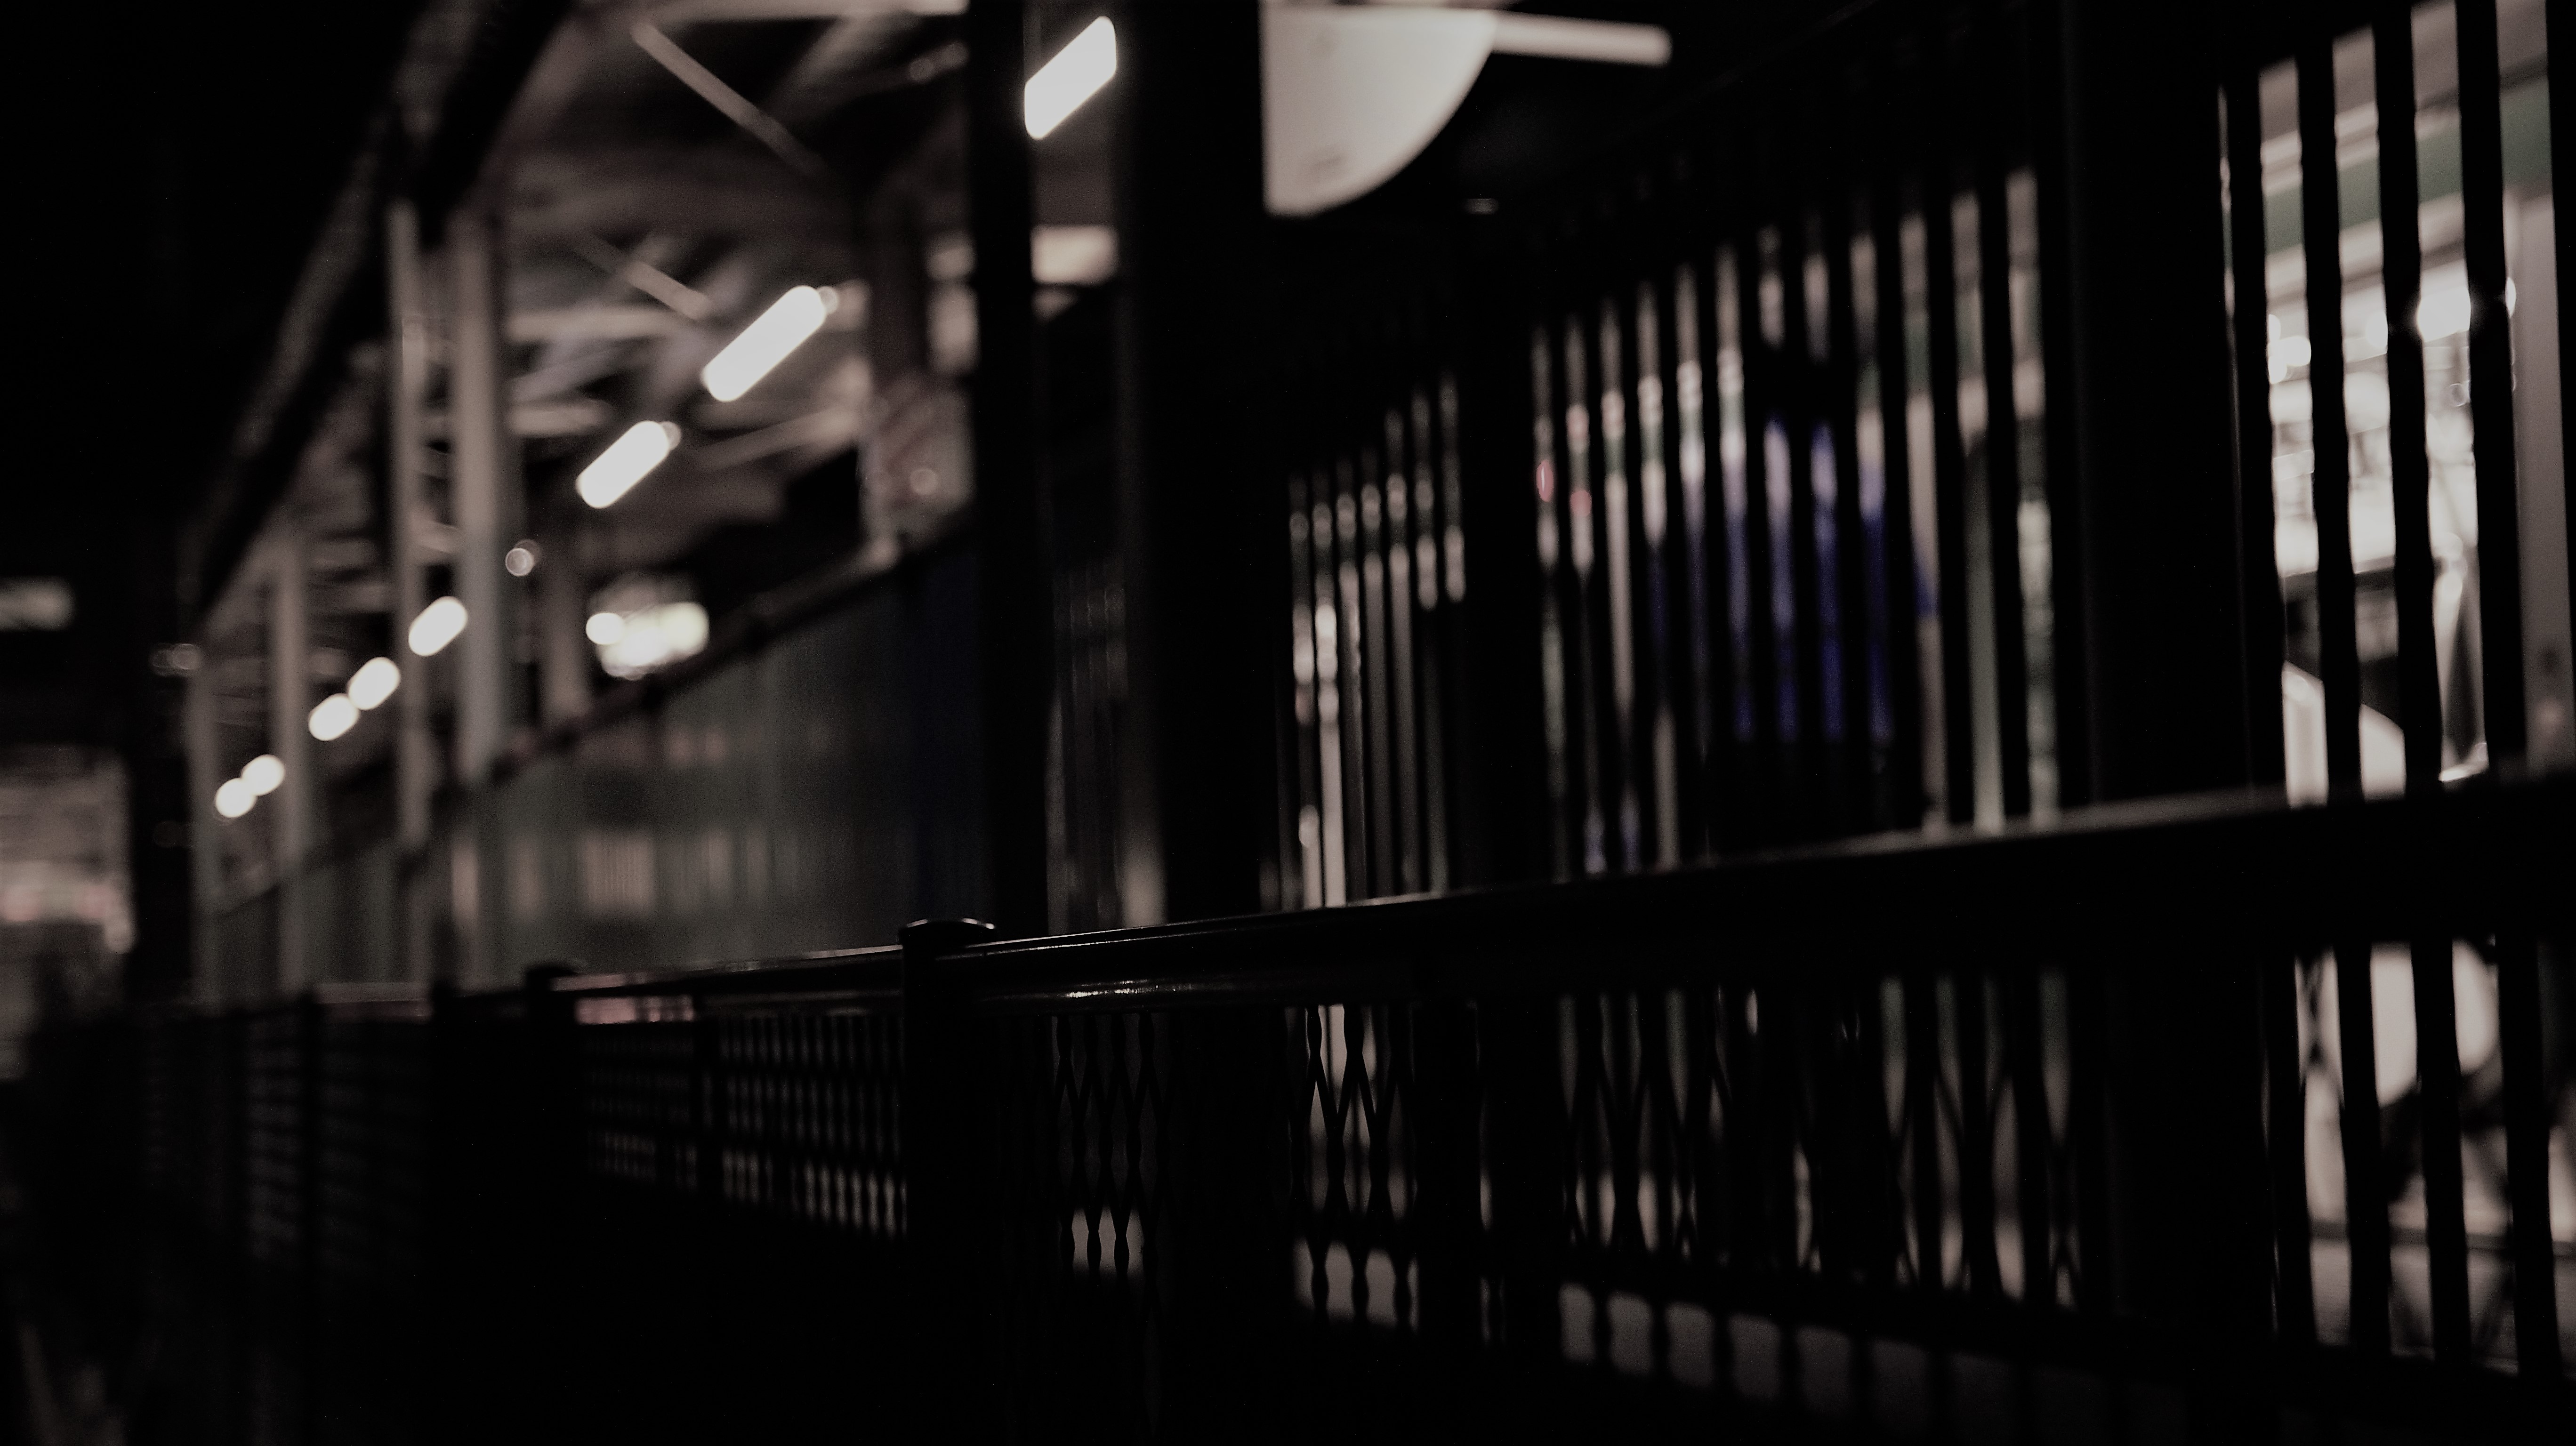
night, black, white, monochrome, black and white, iron, light, monochrome photography, snapshot, architecture, darkness, line, photography, building, metal, style, city